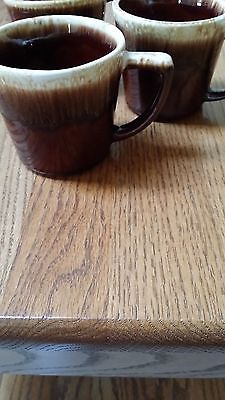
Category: mug